Leonardo Antonio Olivieri

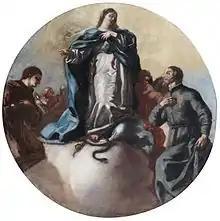
"Immaculate Conception with Saints Anthony and Camillo of Lellis", attributed to Olivieri.

He initially trained in his native town of Martina Franca in Puglia, under his uncle. He then moved to Naples to study with Francesco Solimena. By 1715, he was active in Naples, working alongside Gregorio Magli. He died in Naples.